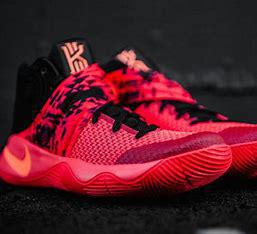
Brand: Nike
Model: Kyrie 2